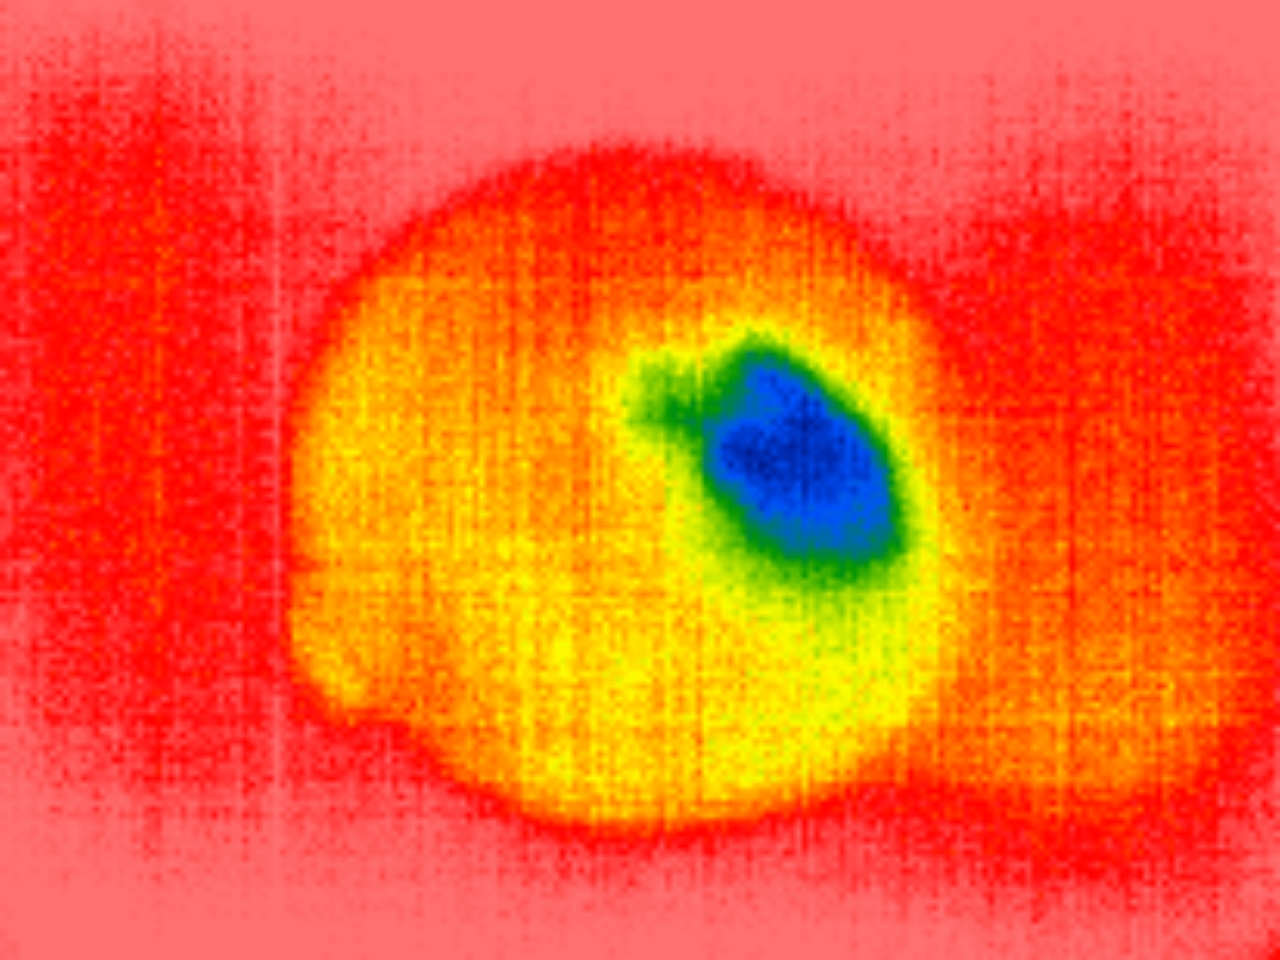
Label: Minor Defect